Foreign relations of Yugoslavia

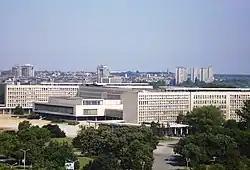
Federal Executive Council building in New Belgrade

During the first post-war years new Yugoslav state was closely aligned with the Soviet Union and involved into dispute over the Free Territory of Trieste and the Greek Civil War. In May 1945, 4,650 Greek refugees, mostly male members of ELAS, settled in the village of Maglić with the help of Yugoslav government. From 1945 to 1948, it was a sui generis case of Greek extraterritorial jurisdiction. This period was sharply ended in 1948 after the Tito–Stalin split.